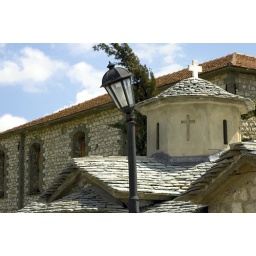
stone traditional church and building at Spileo village in central Greece